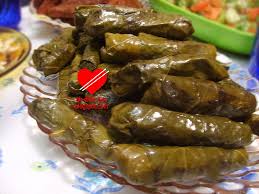
Yemek: yaprak_sarma